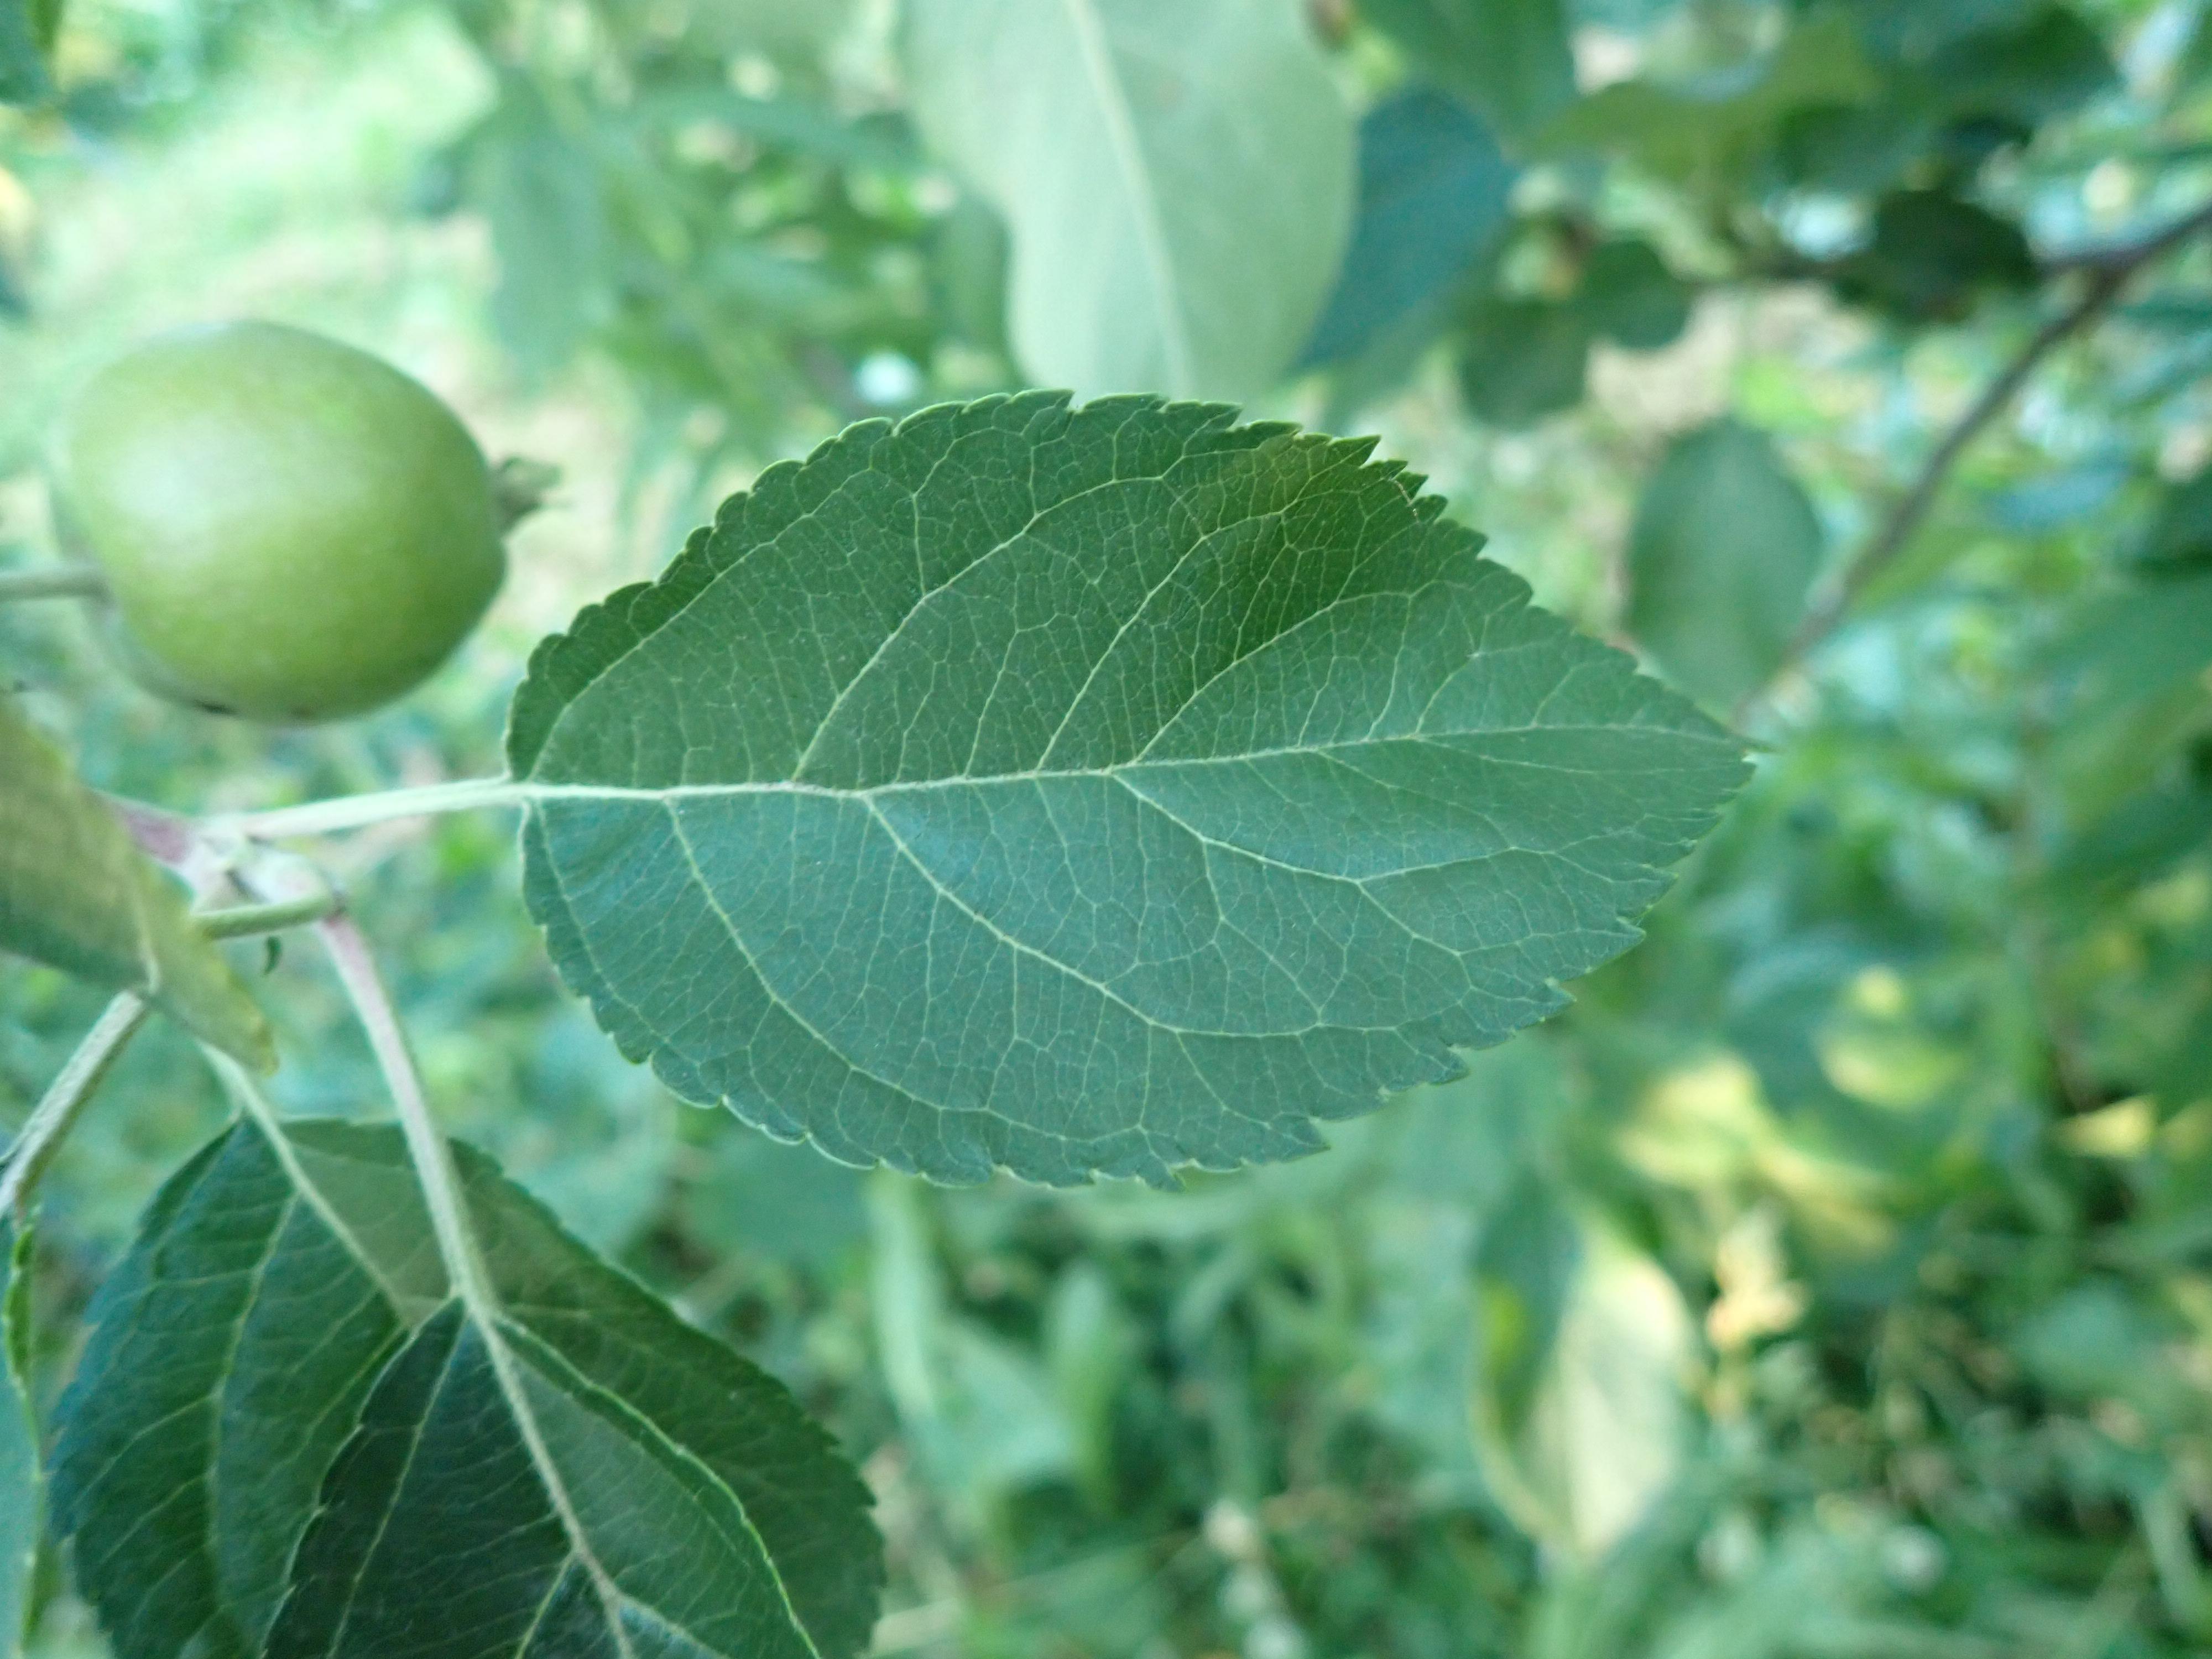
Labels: healthy